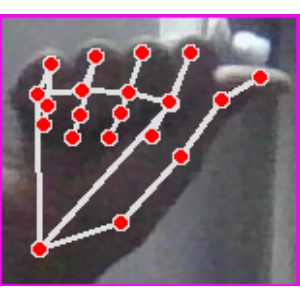
अक्षर: छ